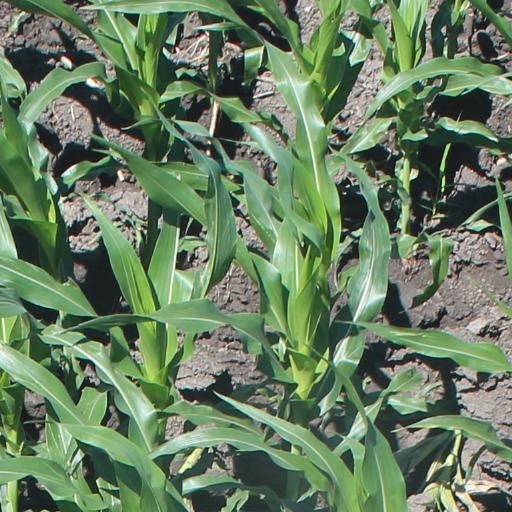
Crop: maize; corn